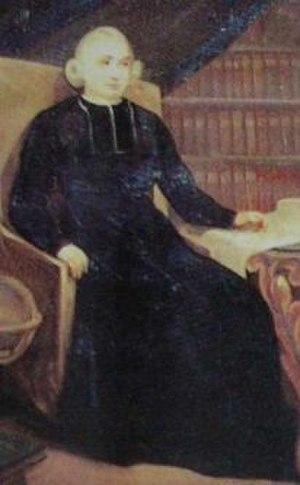
Portrait de Pierre Noury,
Pierre Nourry, né le 15 mai 1743 à Lauzach en Bretagne et décédé le 25 juillet 1804 à Vannes est un prêtre catholique breton, traducteur de la Bible en langue bretonne. Curé de Bignan il passe plusieurs années en exil en Espagne avant de revenir comme curé à Vannes.